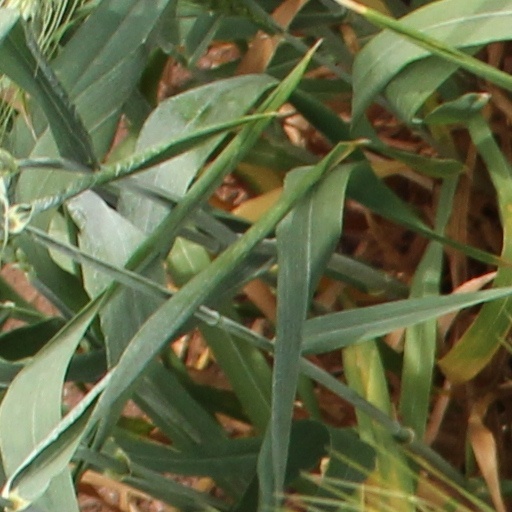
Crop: wheat